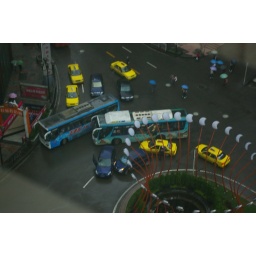
bus hits bus hits car hits car. entertainment from my room at the World Trader Hotel in Chongqing.